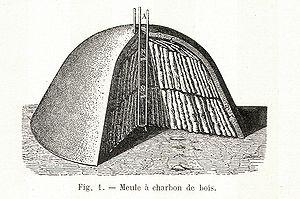
Meule pour laproduction de charbon de bois